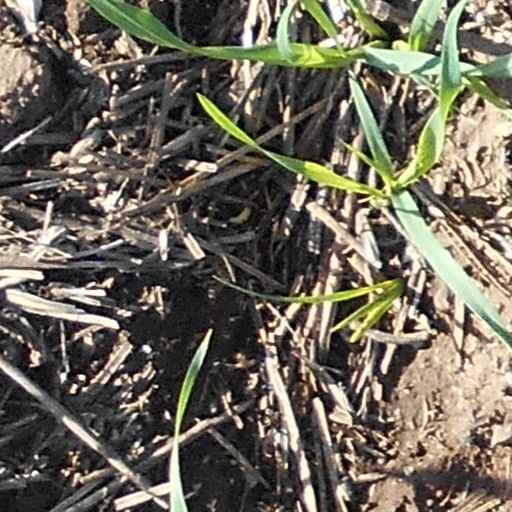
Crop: wheat